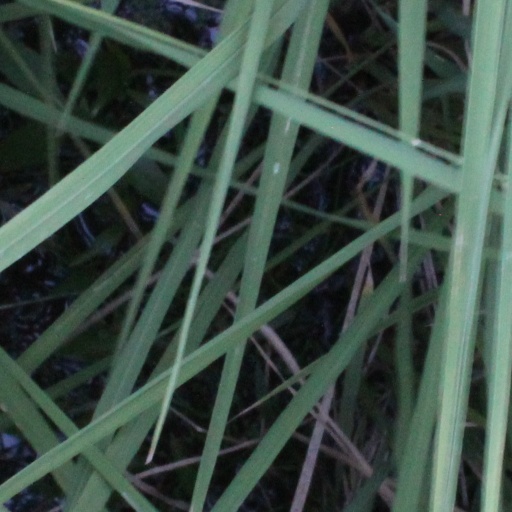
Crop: rice